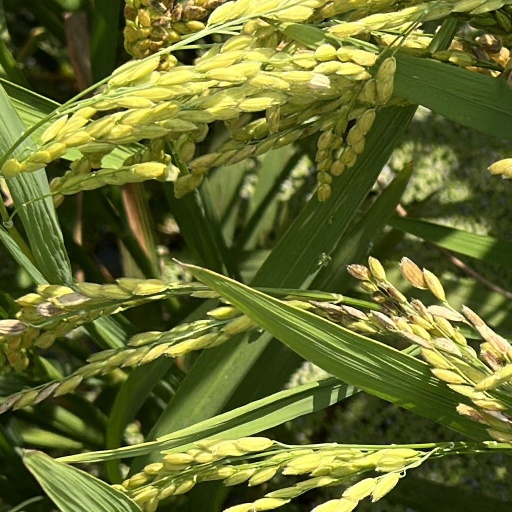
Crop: rice